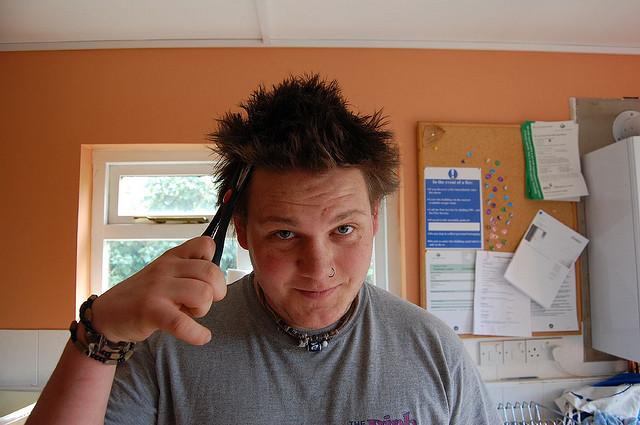
a young man in a grey shirt is going to cut his hair